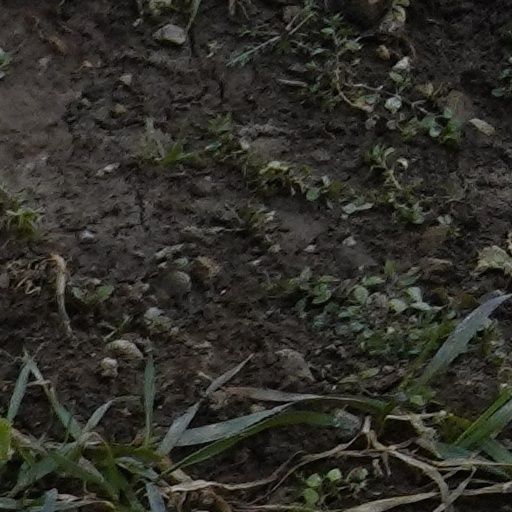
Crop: wheat